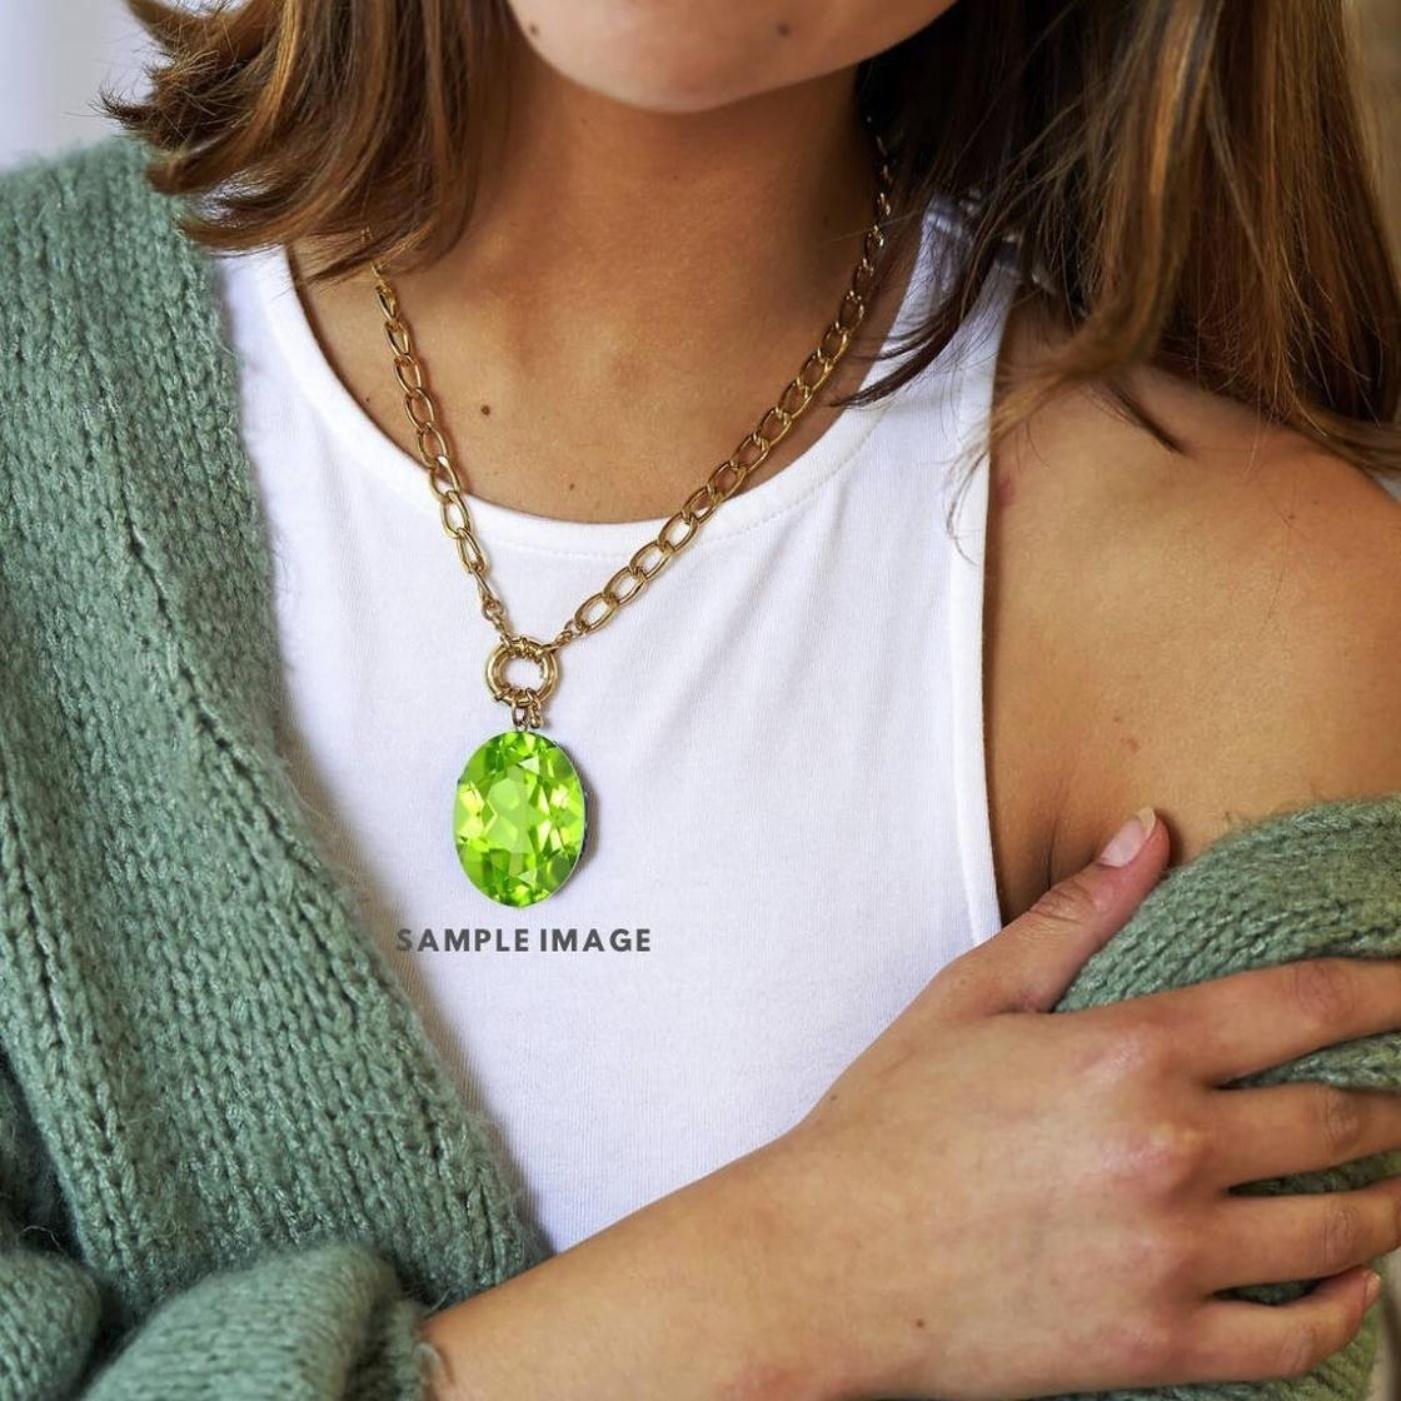
Chopra Gems Brass Original Peridot Stone Pendant Green (Men and Women) (Pendant_RSs81)
Type: Necklaces & Pendants
Brand: Chopra Gems & Jewellery
Price: Rs. 499
 Peridot was a very famous stone during ancient times.This stone is substitute of emerald. Peridots have magical and mystical properties associated with them. Some of its benefits areperidots increase strength and vitality in people.They have a calming effect on the wearer. They are also said to bring happiness and warmth in the lives of people.They increase strength in people and reduce anxiety.When used as a necklace, they become a protector against negative emotions.They are known to have healing effect on liver and gall bladder.They help people in understanding relationships and their values. Since this stone is related to happiness, love and truth, it instills a sense of truthfulness in people and makes them think in a rational way.This stone releases negativity and brings clarity in thoughts.
Features: Type pendant,Color green,Material brass
Included: Peridot Stone Pendant